Jordan Sibert

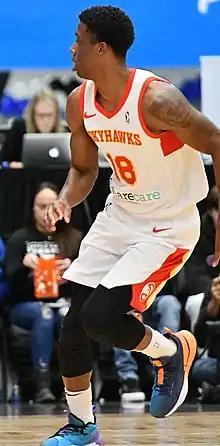
Sibert playing for the College Park Skyhawks in 2019

After going undrafted in the 2015 NBA draft, Sibert joined the Orlando Magic for the Orlando Summer League where he saw action in all three games, averaging 11.3 points, three rebounds and 1.7 assists per game. On September 24, 2015, he signed with the Magic, only to be waived by the team on October 19 after appearing in five preseason games. On October 31, he was acquired by the Erie BayHawks of the NBA Development League as an affiliate player of the Magic.